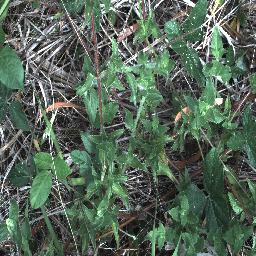
Label: siam_weed